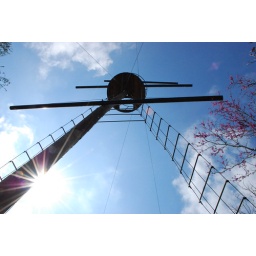
The stone ship at the Weston Gardens in Fort Worth, Texas.